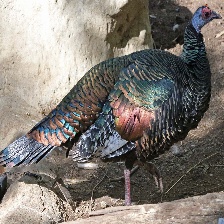
Species: OCELLATED TURKEY
Scientific name: MELEAGRIS OCELLATA